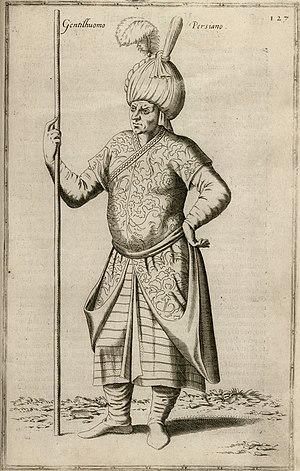
Nicolas de Nicolay est un soldat et géographe français, devenu géographe du roi Henri II. Il devient également Sieur d'Arfeuille et de Belair.